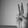
ASL letter: W